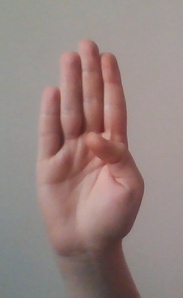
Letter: kaaf